Yumiko Takino

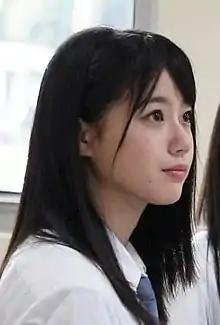
Yumiko Takino in 2019

is a Japanese tarento, model, presenter, actress and former idol singer. She was a member of STU48 and the lead performer for the title songs in the group's first five singles, and is also known for her saxophone playing.